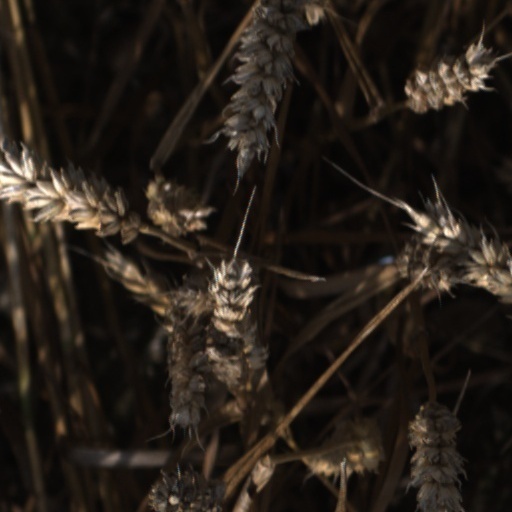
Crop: wheat